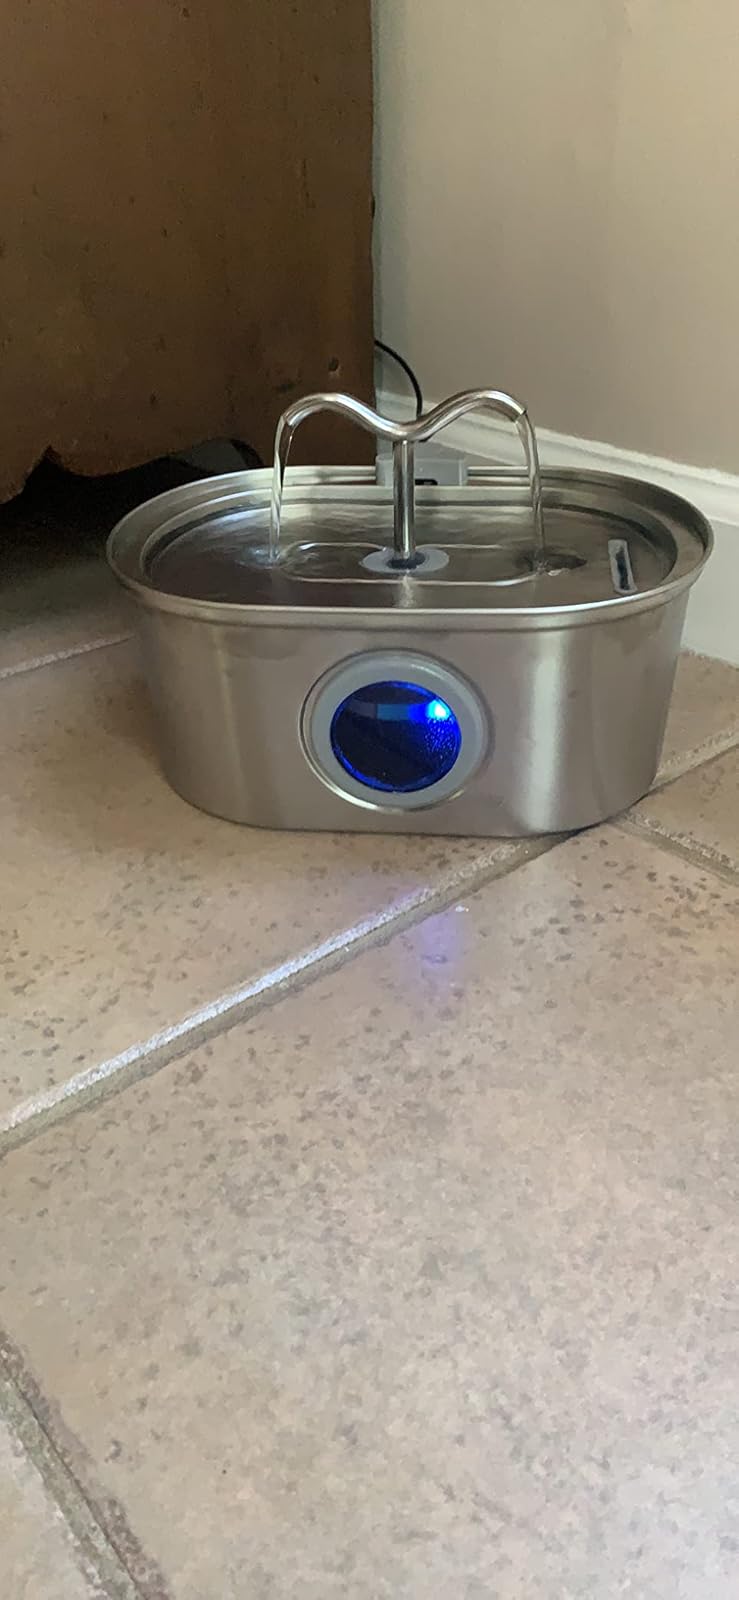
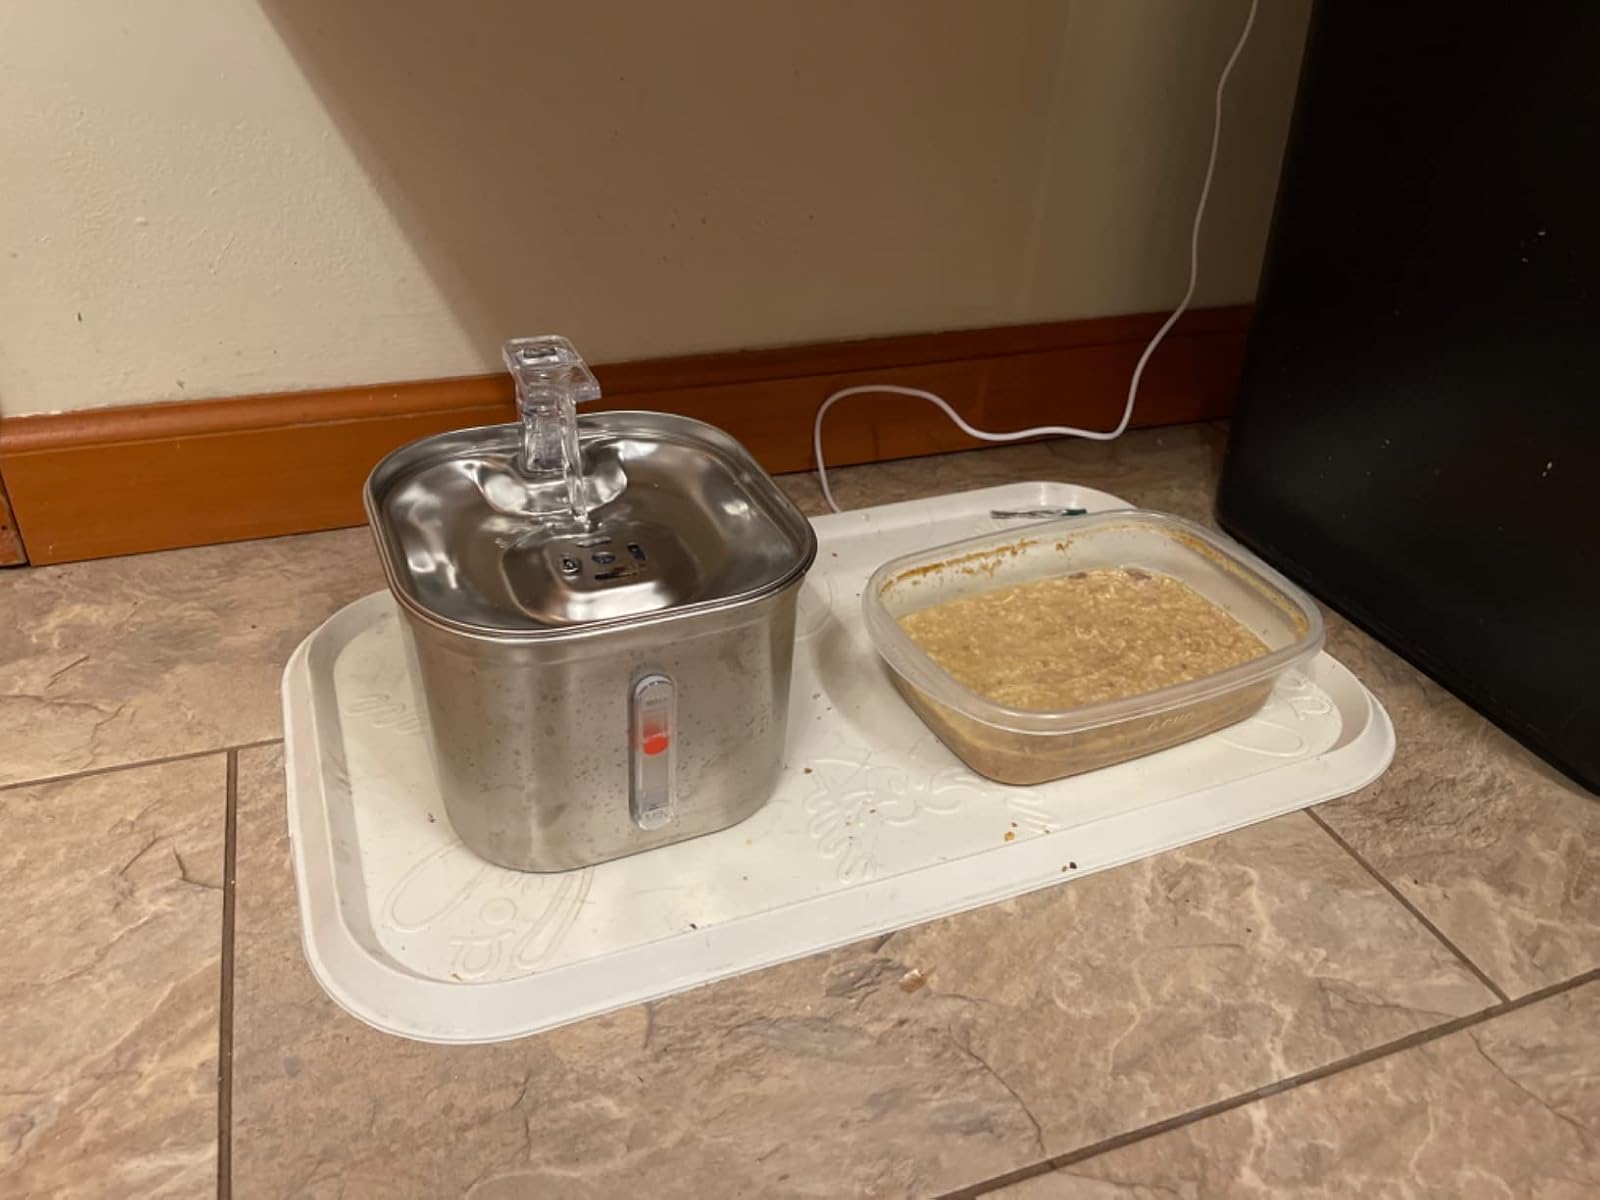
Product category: items_bowl
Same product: no